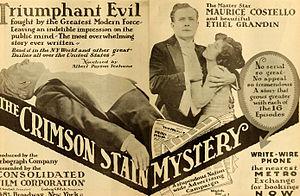
The Crimson Stain Mystery est un film américain en 16 épisodes réalisé par T. Hayes Hunter en 1916.